Yuzuki Aikawa

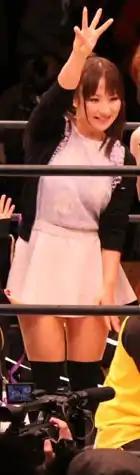
Aikawa in April 2014

On September 7, 2010, Aikawa, then known primarily as a gravure idol, announced that she was transitioning to professional wrestling, having begun training the previous May under retired professional wrestler, mixed martial artist and model Fuka Kakimoto. Aikawa, with a background in classical ballet and taekwondo, had first become interested in professional wrestling, after seeing All Japan Pro Wrestling's 2008 Champion Carnival tournament. On September 7, Aikawa appeared at the first press conference for Fuka's and Rossy Ogawa's new World Wonder Ring Stardom promotion, officially being announced as part of its roster. During the press conference, veteran wrestler Nanae Takahashi accepted Aikawa's request to become her opponent for her upcoming debut. After six months of training under Fuka and Nosawa Rongai, Aikawa made her much anticipated professional wrestling debut on October 31, 2010, in the main event of her self-produced "Yuzupon Matsuri" show, facing Nanae Takahashi. After a fourteen-minute beatdown, Takahashi pinned Aikawa for the win and afterwards declared that since her opponent, now with her left eye swollen shut and with a severely bruised face and chest, had withstood the punishment, she had "paid her dues" and was ready to become a true professional wrestler.